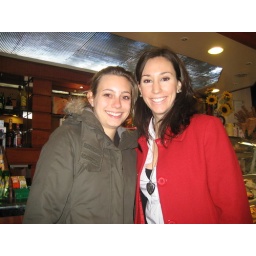
Laura and Ath at the coffee bar - allies in defending against Israeli boys